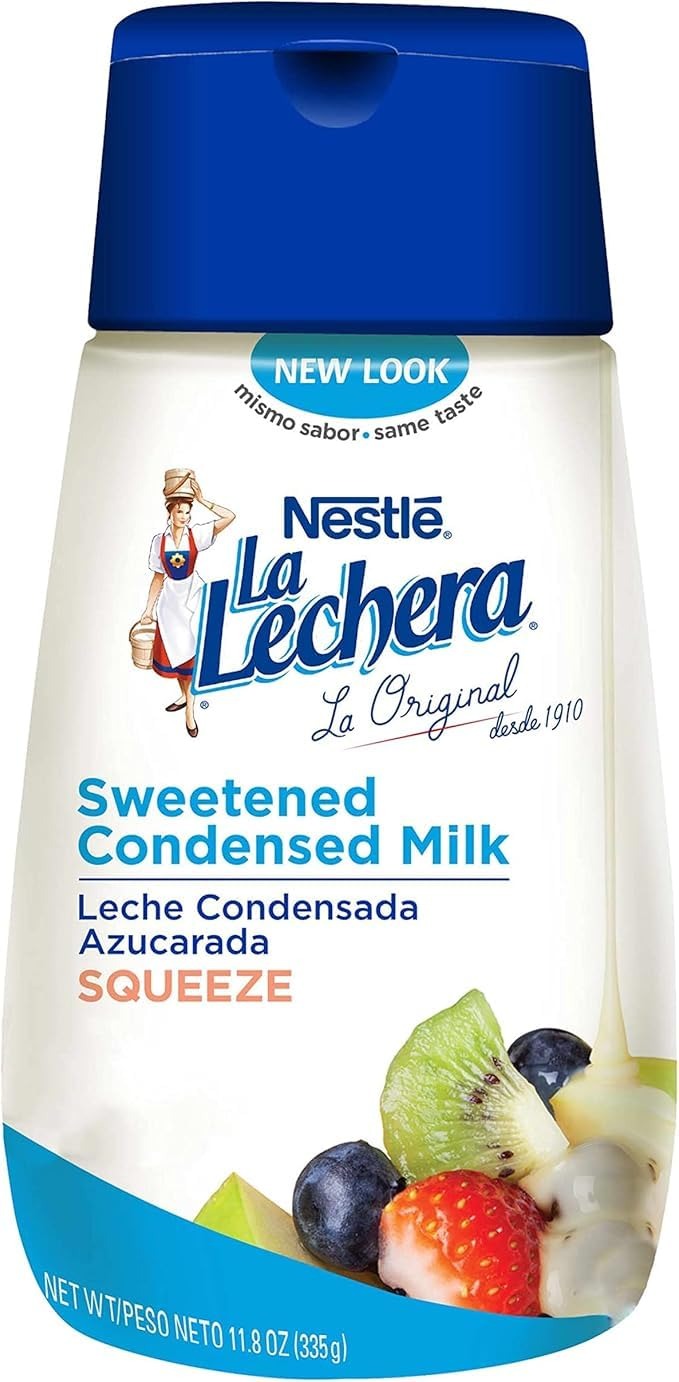
Item Name: New 351415 Nestle 11.8Z La Lechera Cond.Milk Squeezable (12-Pack) Can Food Cheap Wholesale Discount Bulk Food Can Food Tide Liquid
Value: 12.0
Unit: Count

Price: 4.6